Speed Grapher

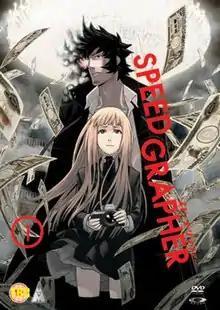
British cover of the first DVD volume

Speed Grapher (stylized as SPEED GRAPHER) is a 2005 anime series produced by Gonzo. The series ran for 24 episodes from April to October 2005 on TV Asahi. It tells the story of former war photographer, Tatsumi Saiga and his quest to save Kagura Tennōzu from Chōji Suitengu and the members of a fetish club, the Roppongi Club. In 2006, the series was licensed for release in North America by Funimation and aired on the Independent Film Channel between March 7 and August 15, 2008.